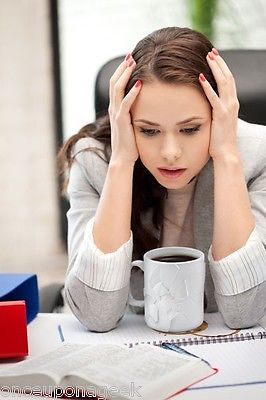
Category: mug